IRT Broadway–Seventh Avenue Line

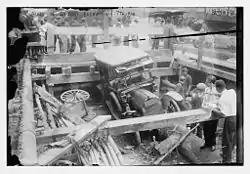
1915 Seventh Avenue subway collapse with car fallen in tunnel

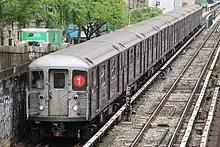
A 1 train in service departing 125th Street along part of the route of the Original Subway.

The Clark Street Tunnel carries the under the East River between the boroughs of Manhattan and Brooklyn. It was opened for revenue service on Tuesday, April 15, 1919, relieving crowding on the Joralemon Street Tunnel and providing passengers with a direct route between Brooklyn and the west side of Manhattan. It is about long, with about underwater.